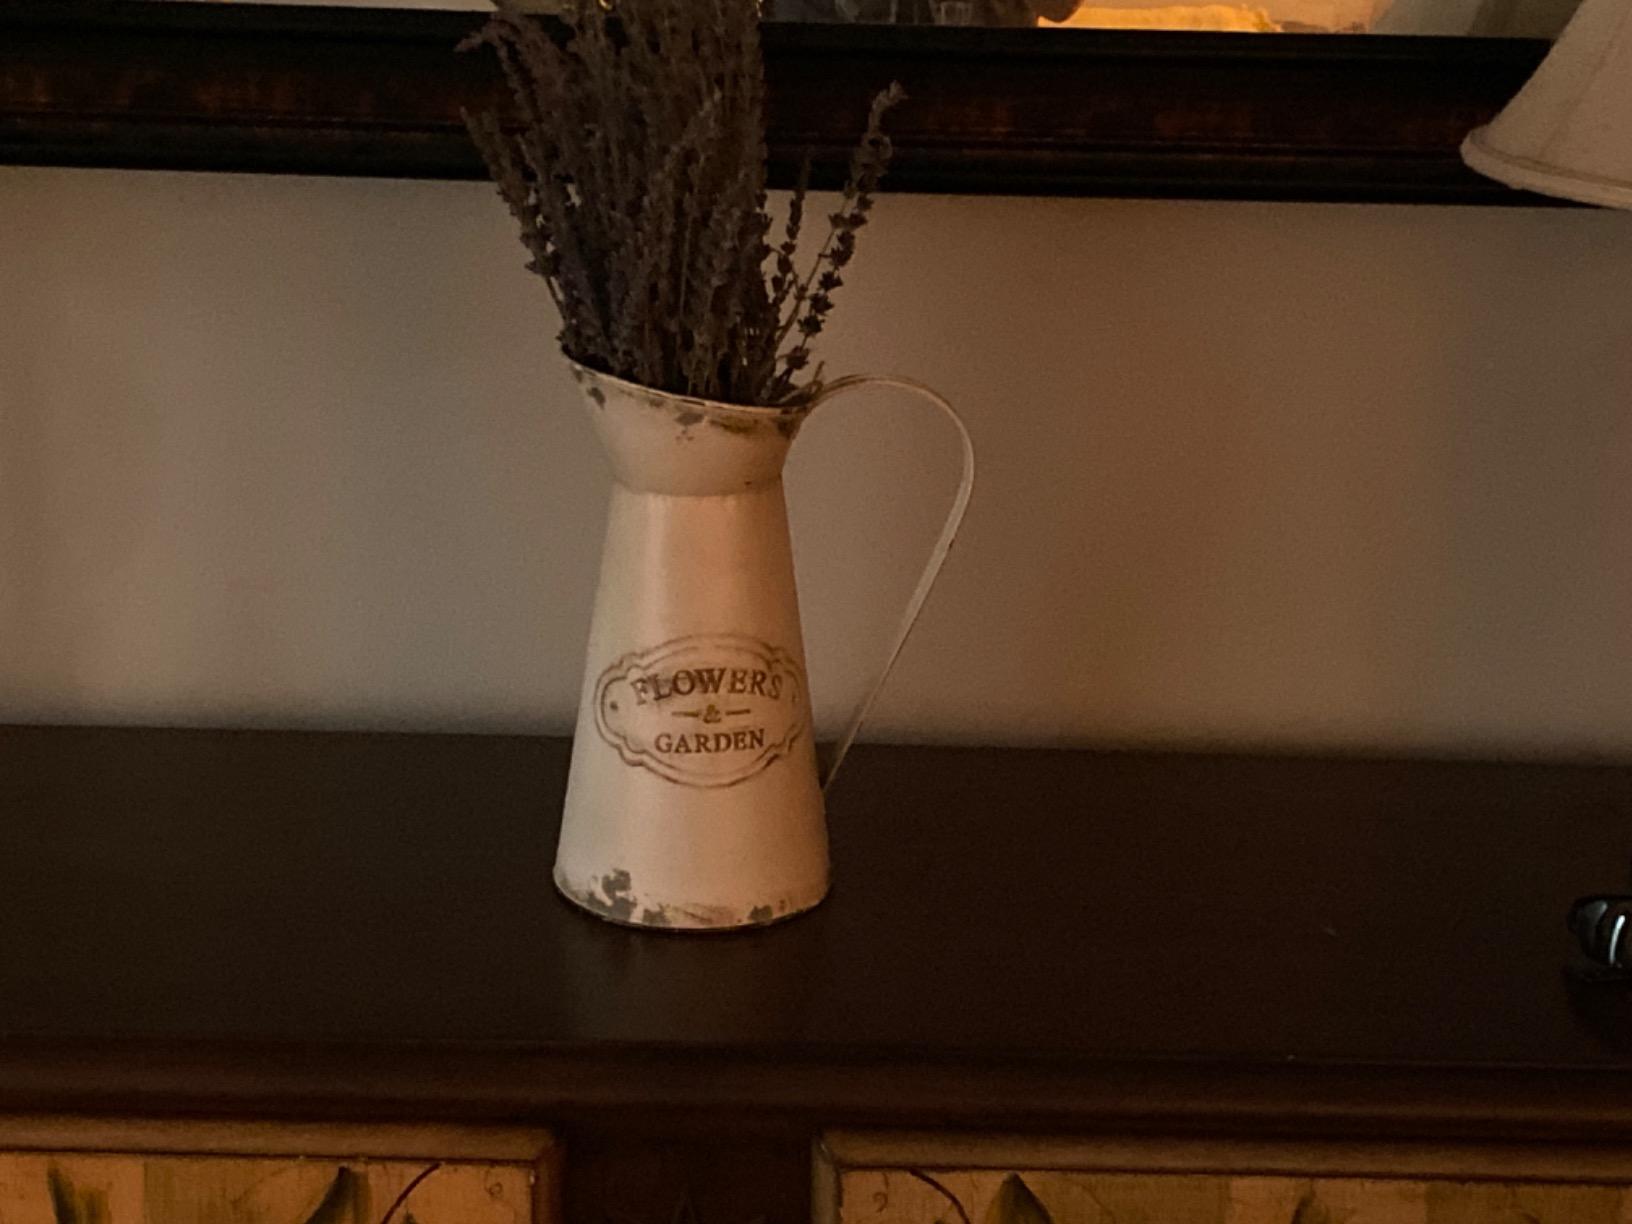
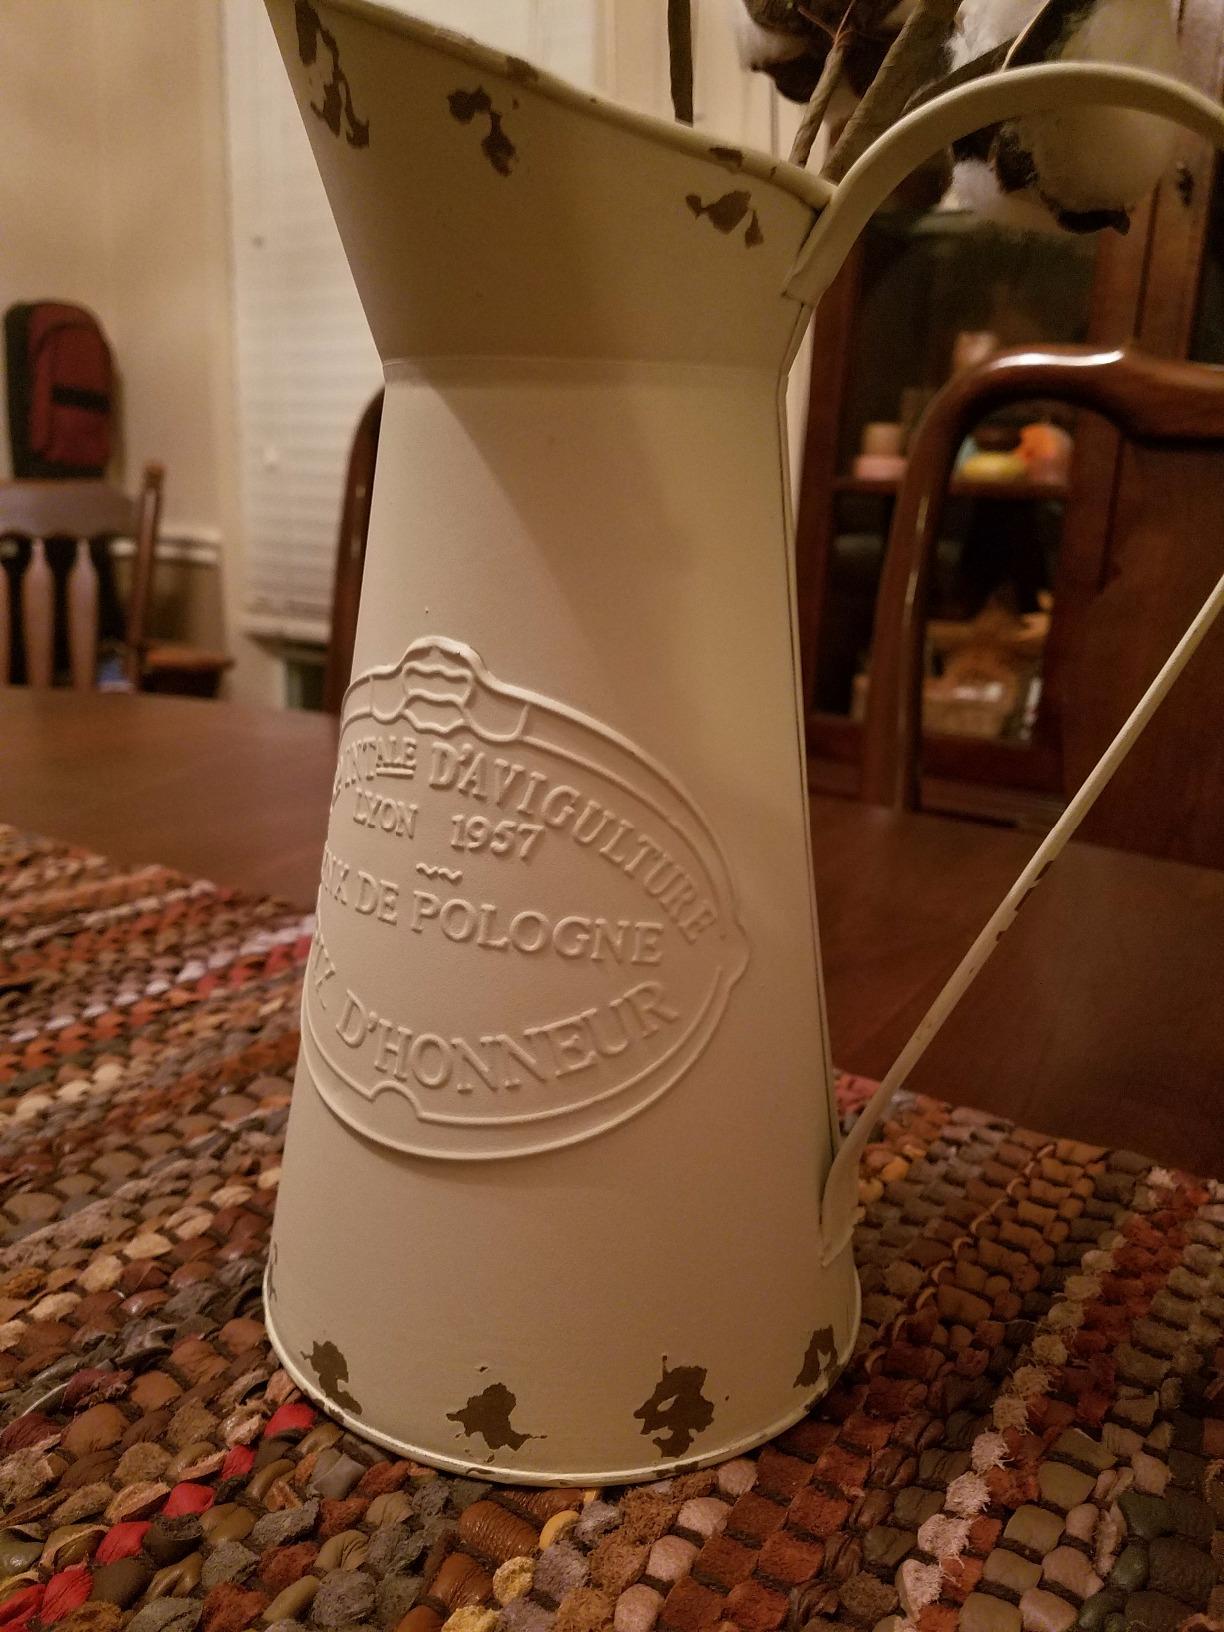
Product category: vase
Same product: no